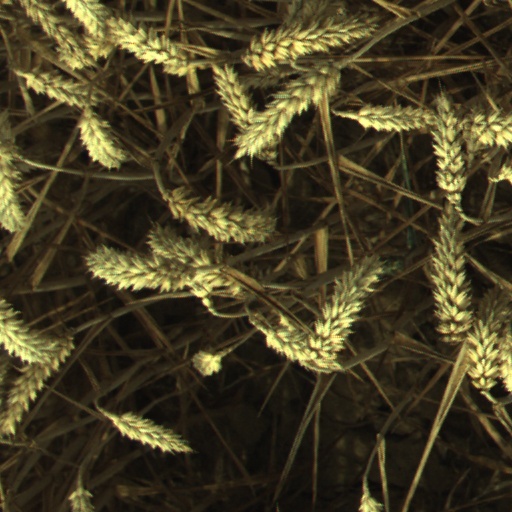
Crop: wheat